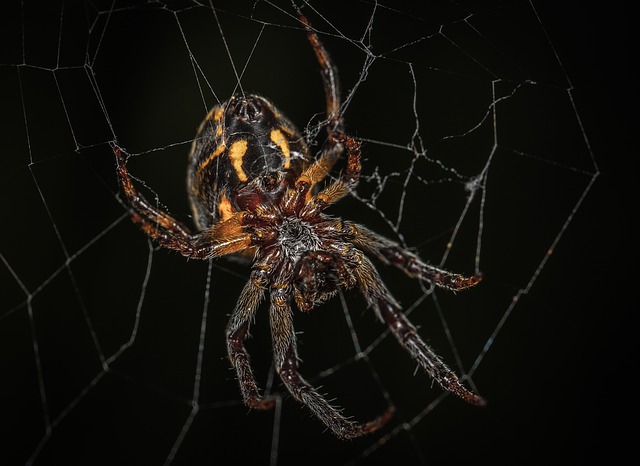
Label: ragno